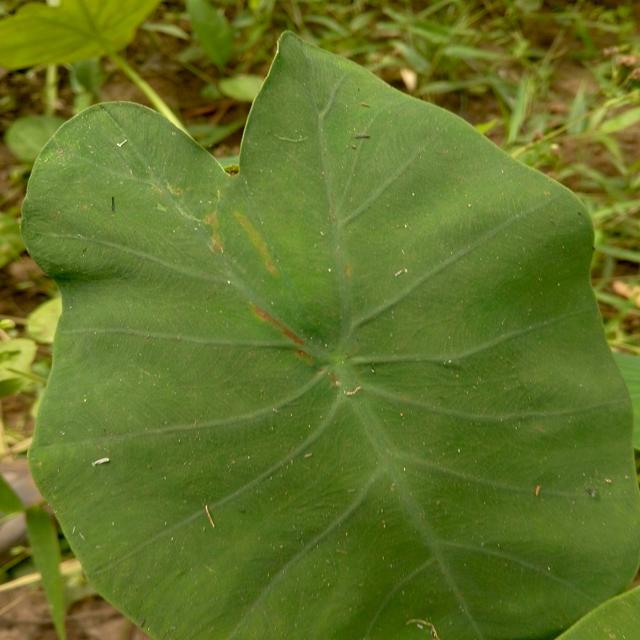
Label: Healthy